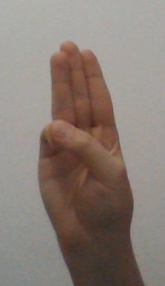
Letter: thaa